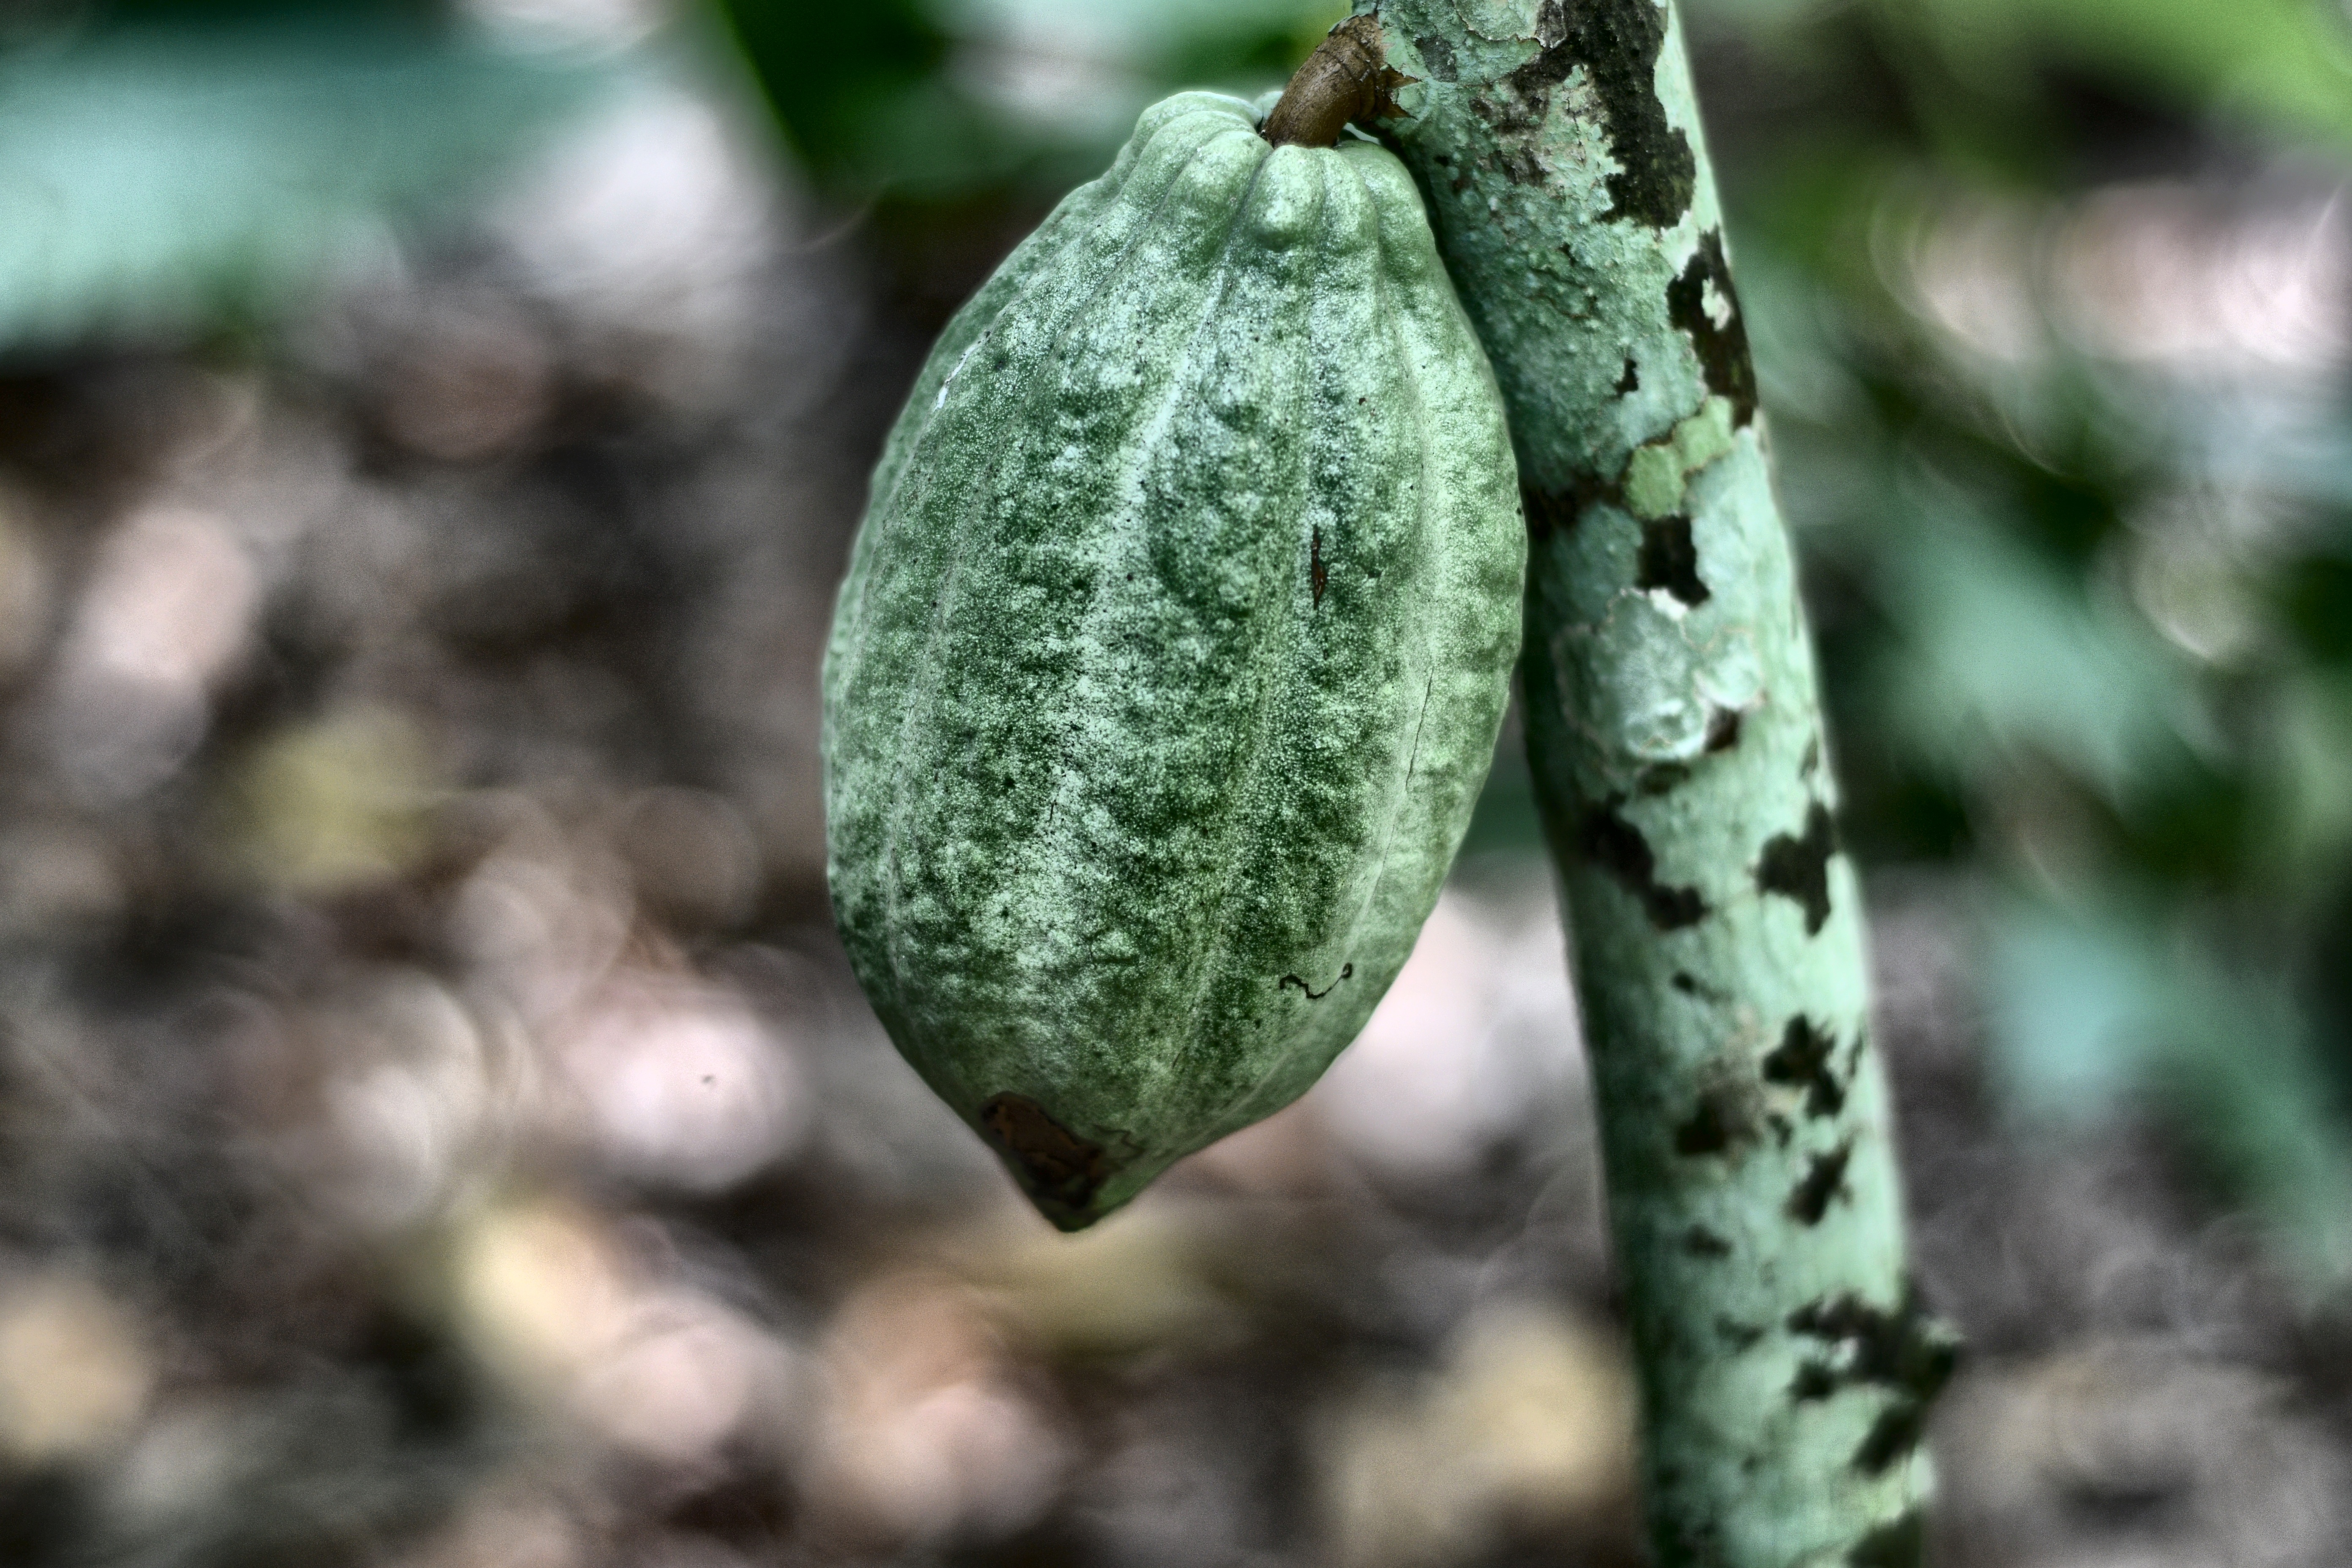
Maturity: unmature
Variety: Amelonado